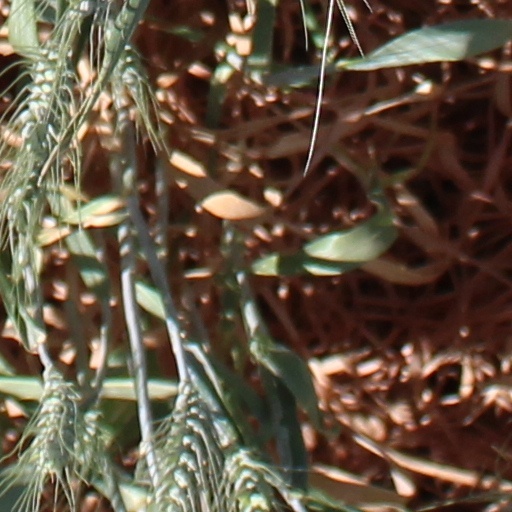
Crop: wheat